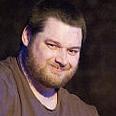
Age: 36